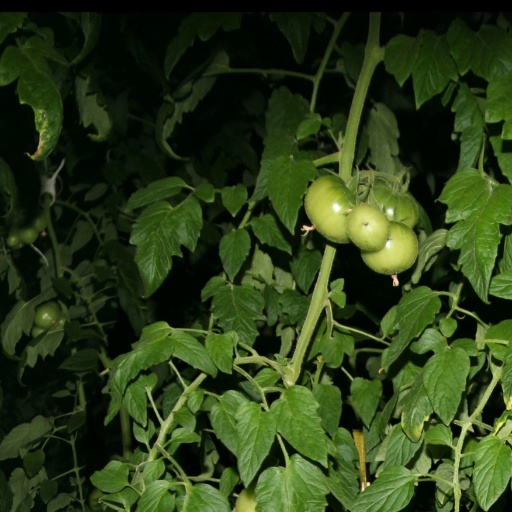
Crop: tomato